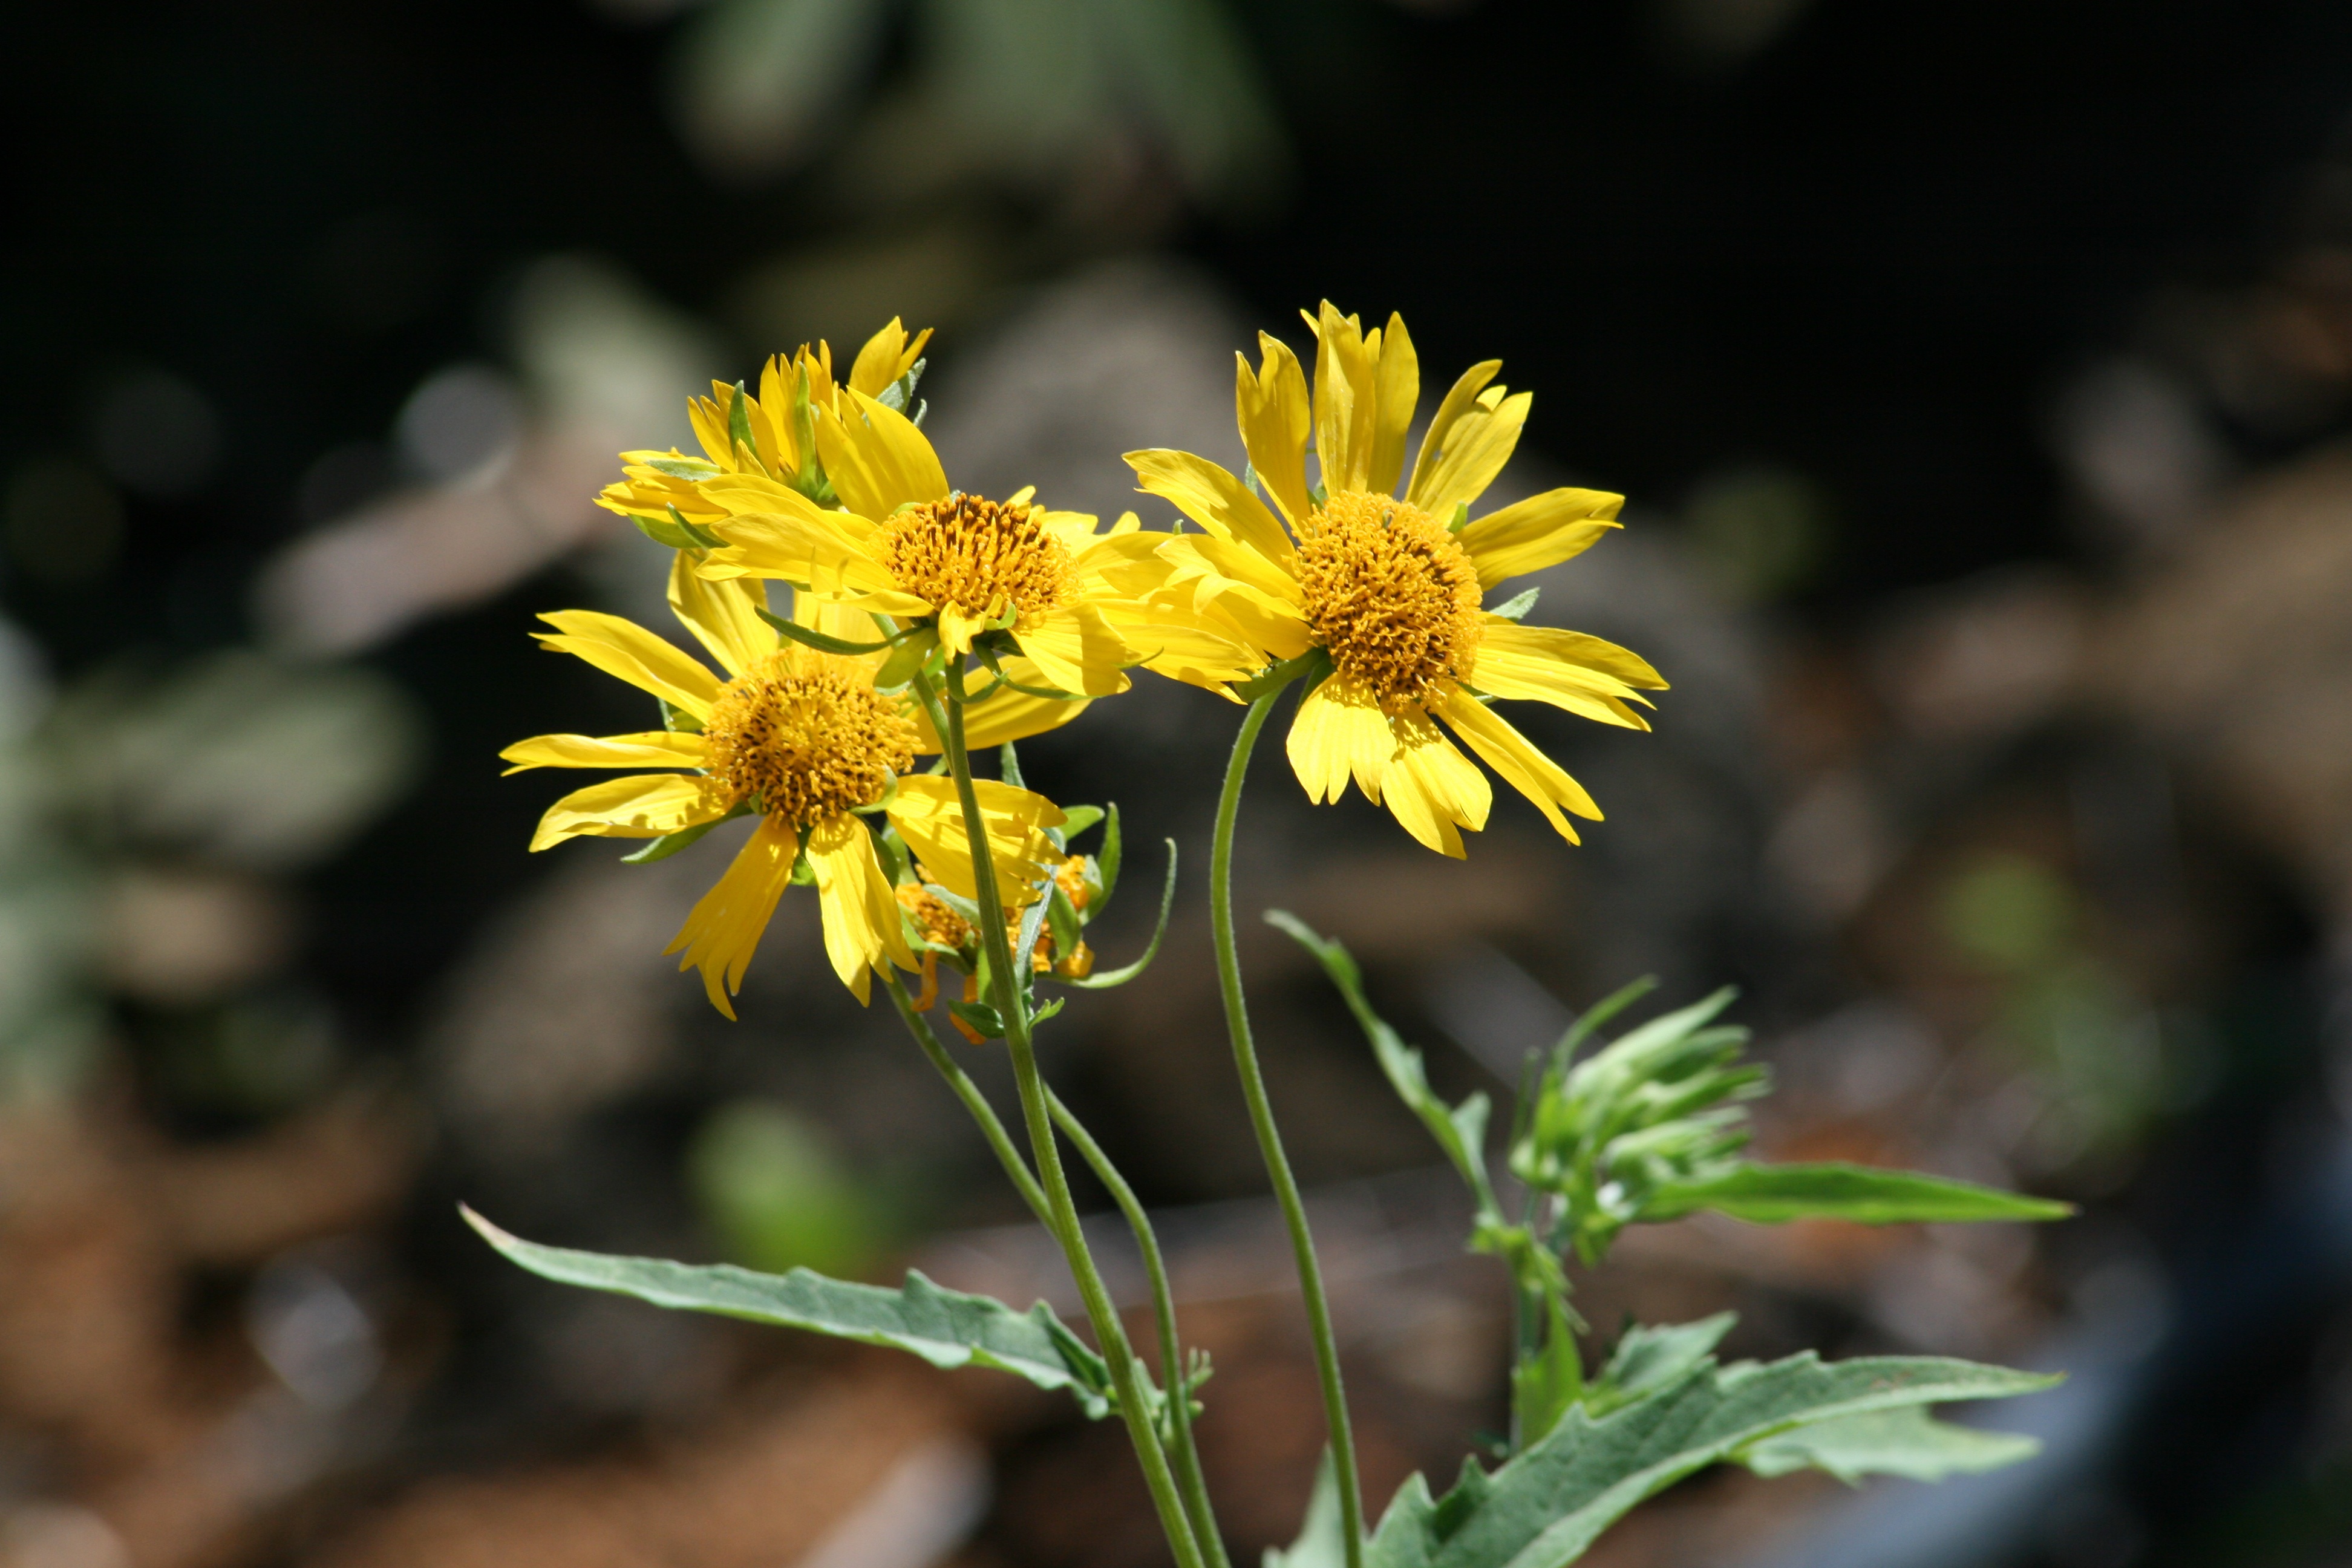
nature, blossom, plant, field, flower, petal, summer, color, natural, botany, yellow, garden, flora, botanical, wildflower, flowers, close up, gardening, petals, bright, macro photography, flowering plant, daisy family, land plant